Rope Cosmetology

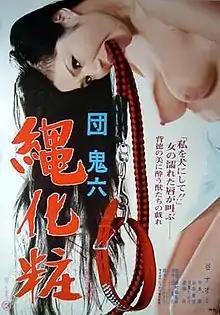
Theatrical poster for "Rope Cosmetology" (1978)

, a.k.a. Rope Makeover or Oniroku Dan: Rope Makeover, is a 1978 Japanese film in Nikkatsu's "Roman Porno" series, directed by Shōgorō Nishimura and starring Naomi Tani.